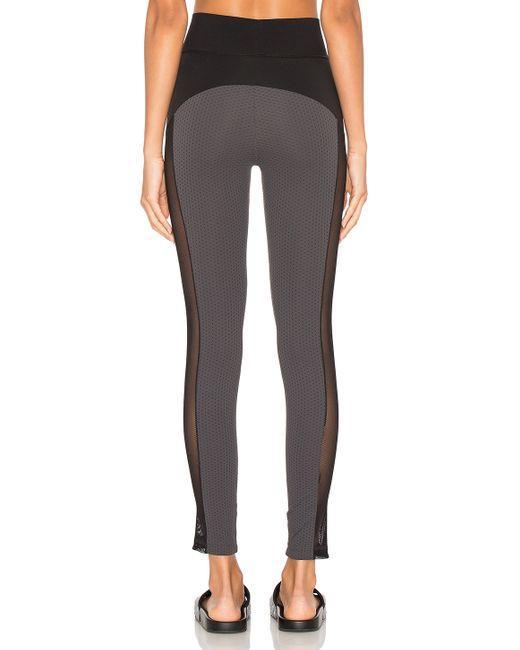
Slim Fit grau und schwarz niedriger für Frauen